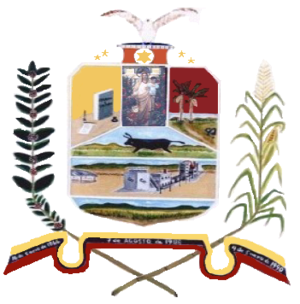
Candelaria est l'une des 20 municipalités de l'État de Trujillo au Venezuela. Son chef-lieu est Chejendé. En 2011, la population s'élève à 27 811 habitants.